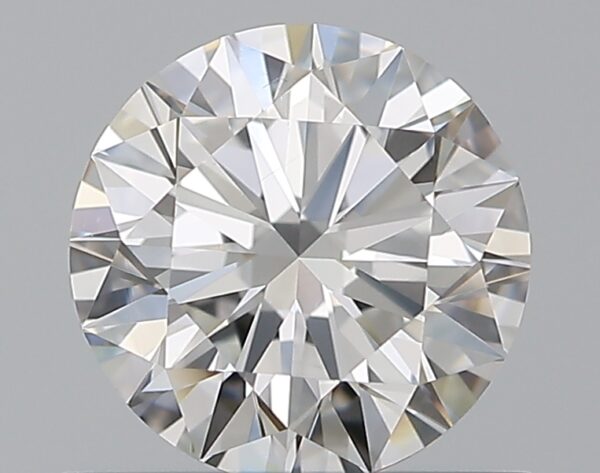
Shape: round
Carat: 0.7
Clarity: VS2
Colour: F
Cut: EX
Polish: EX
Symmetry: EX
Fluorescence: N
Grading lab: GIA
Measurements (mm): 5.68 x 5.71 x 3.47